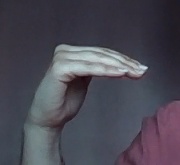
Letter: haa